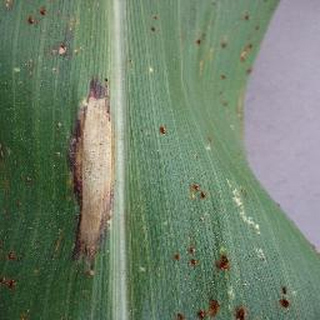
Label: corn_northern_leaf_blight